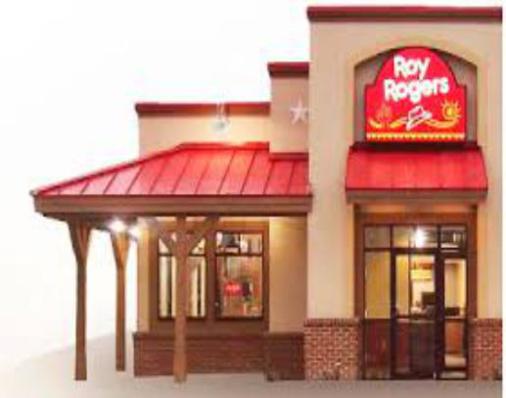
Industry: Food